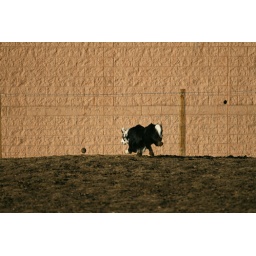
they fence in the dog park :)